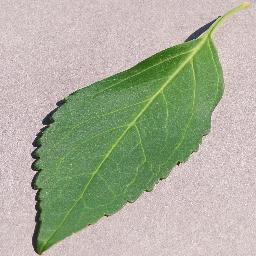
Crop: cherry
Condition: (including_sour)_healthy